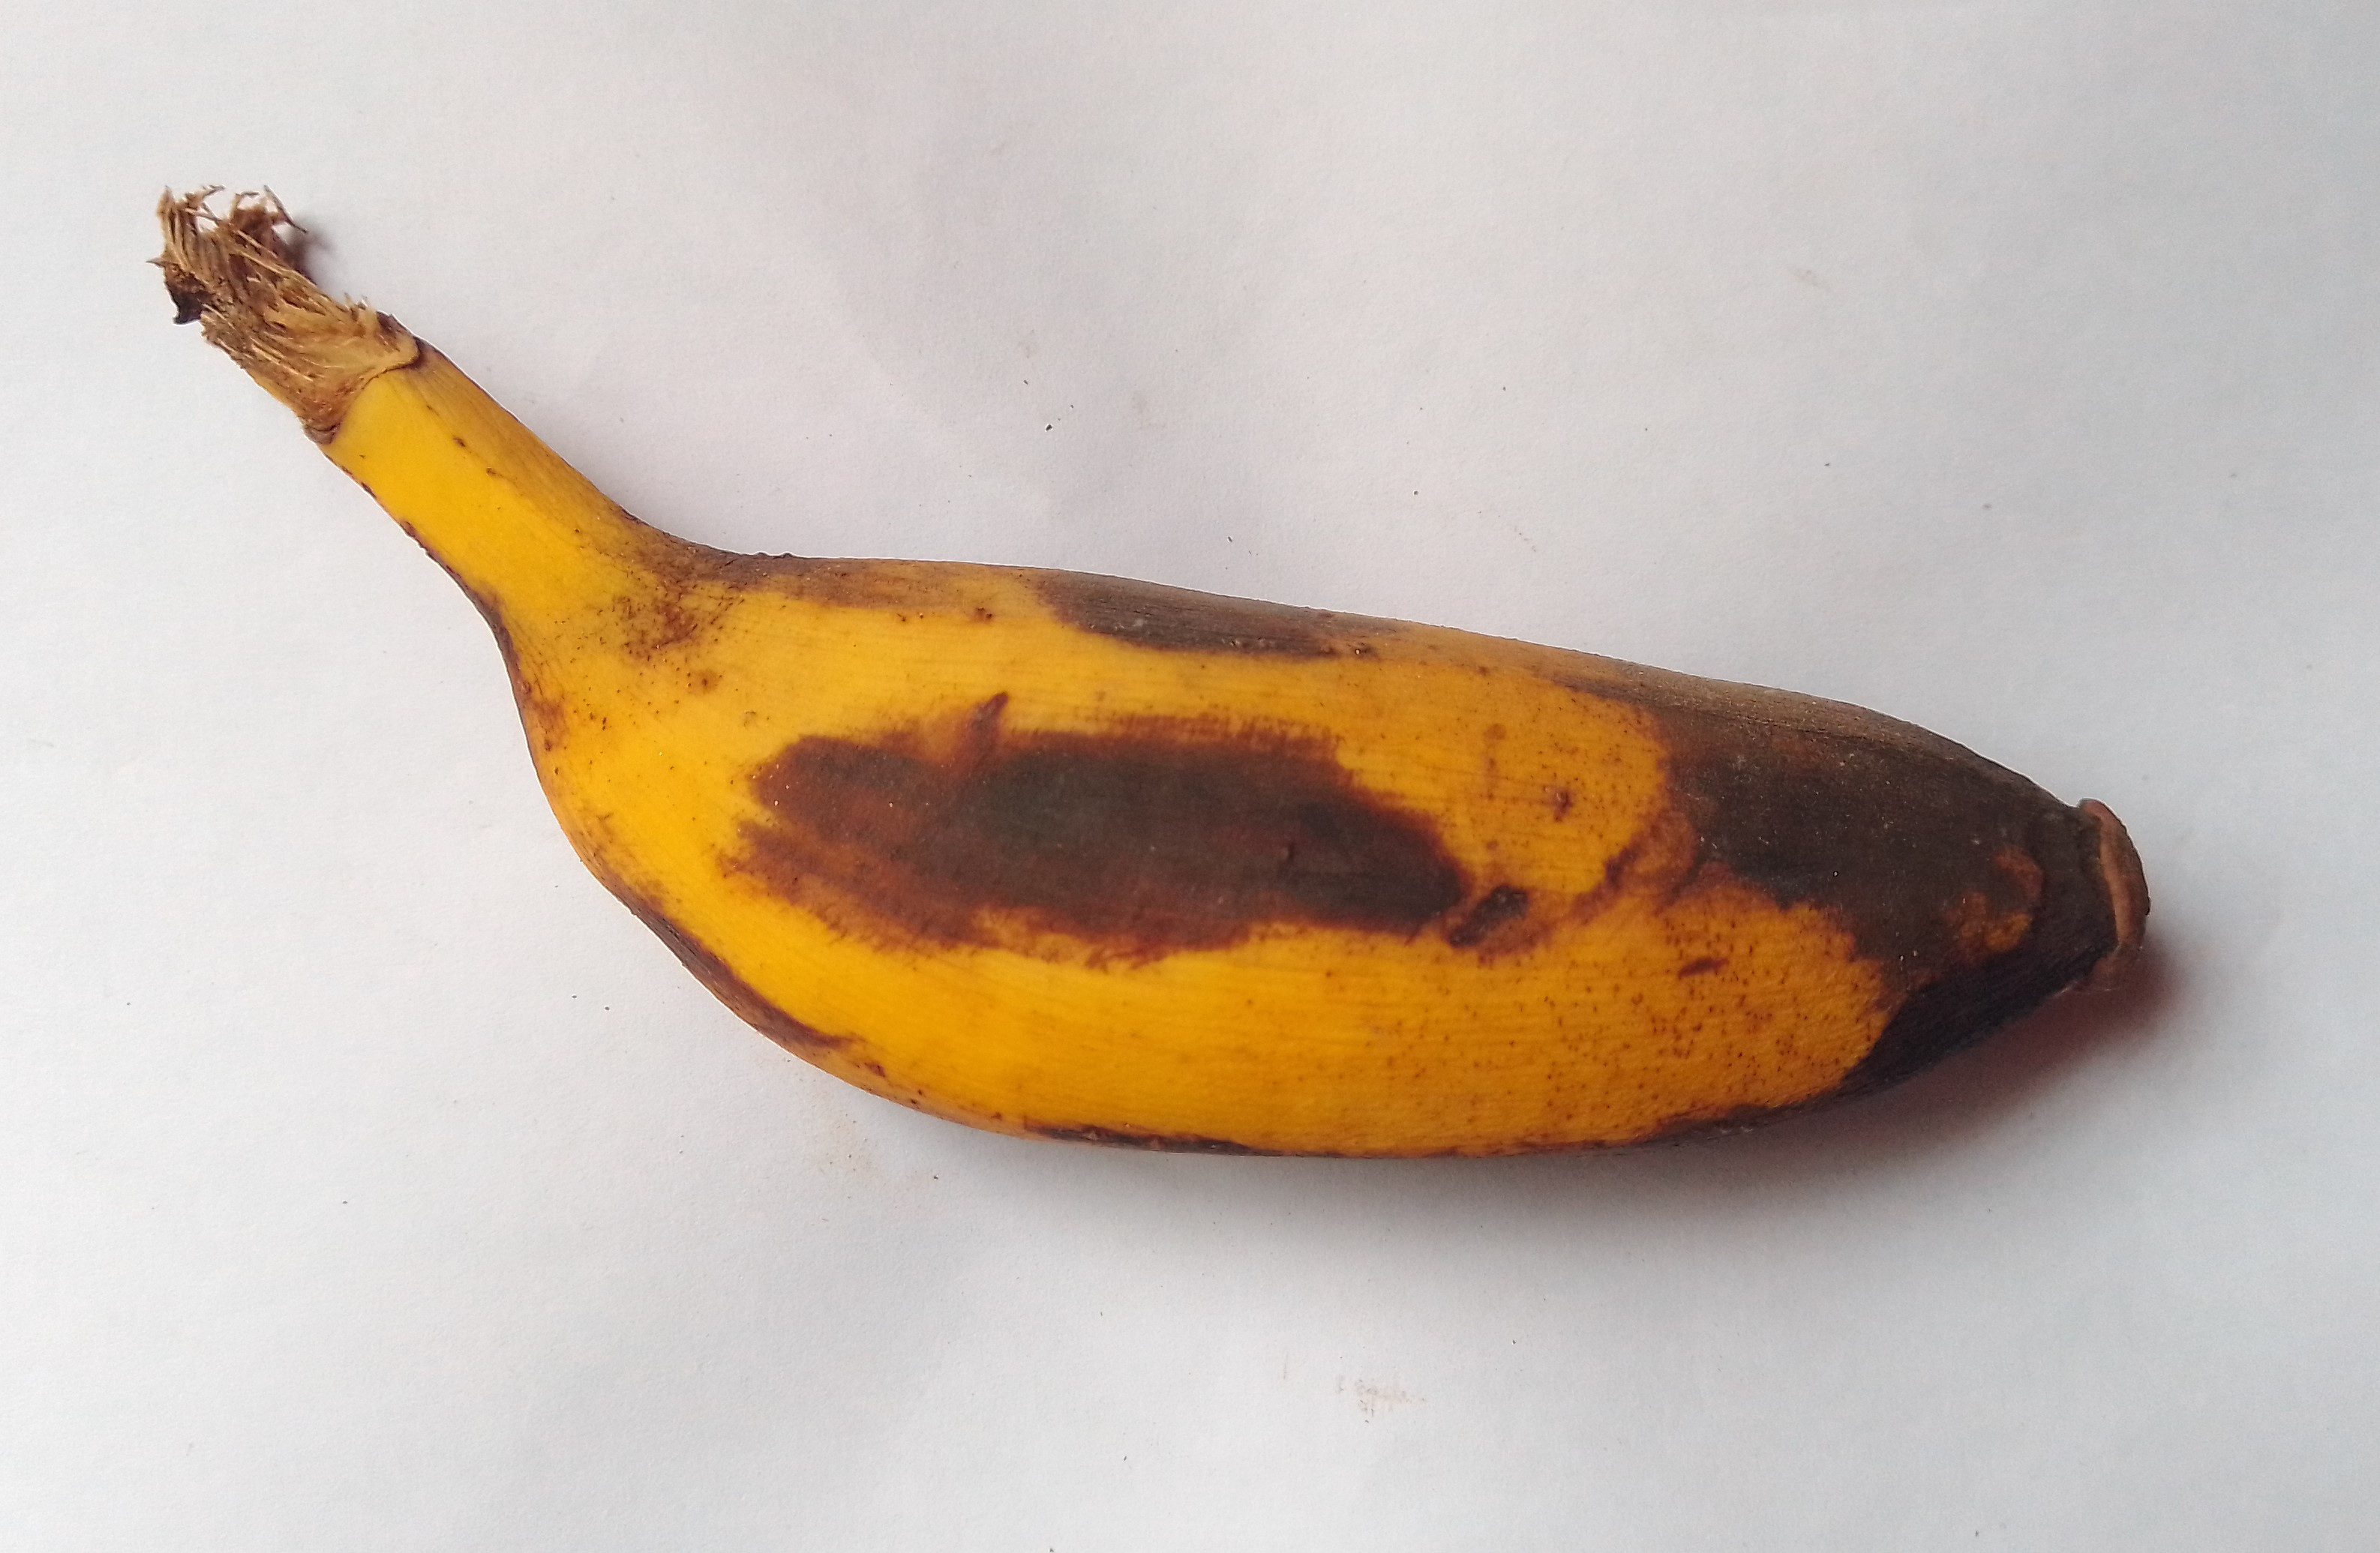
Fruit: banana
Condition: rotten